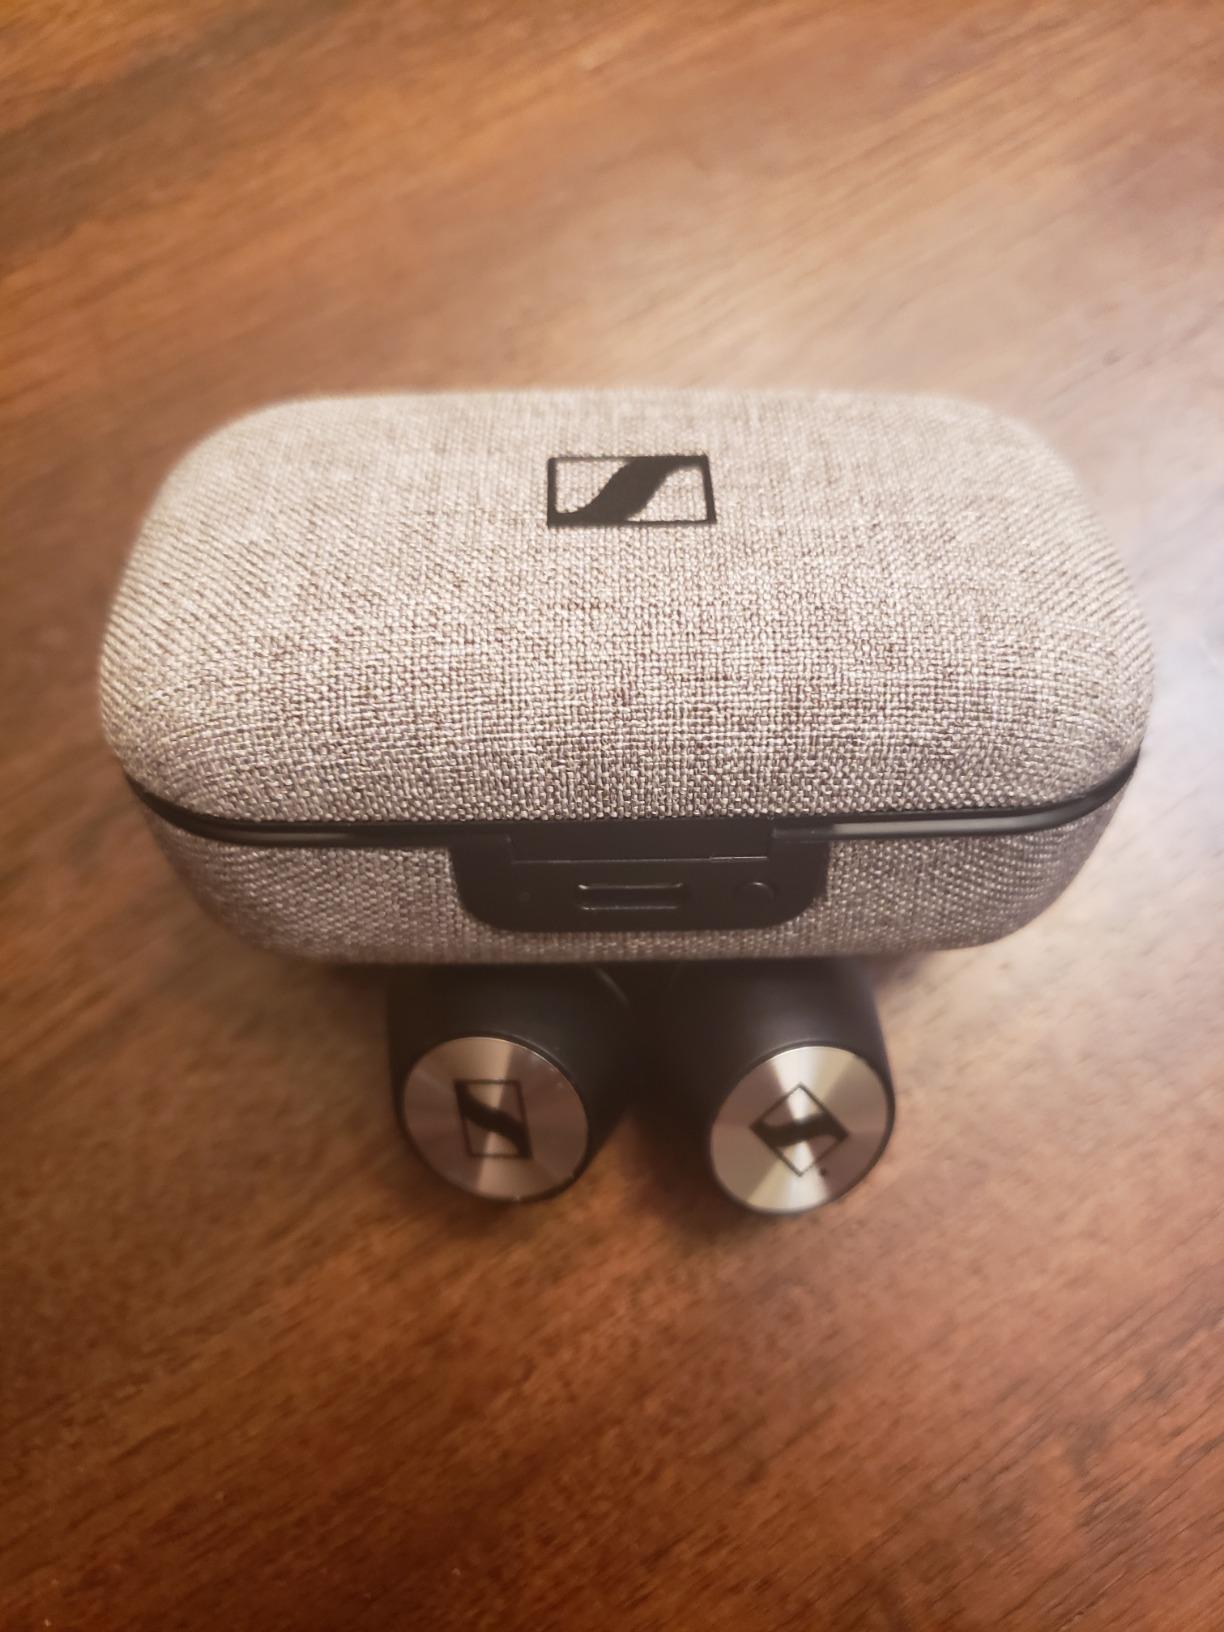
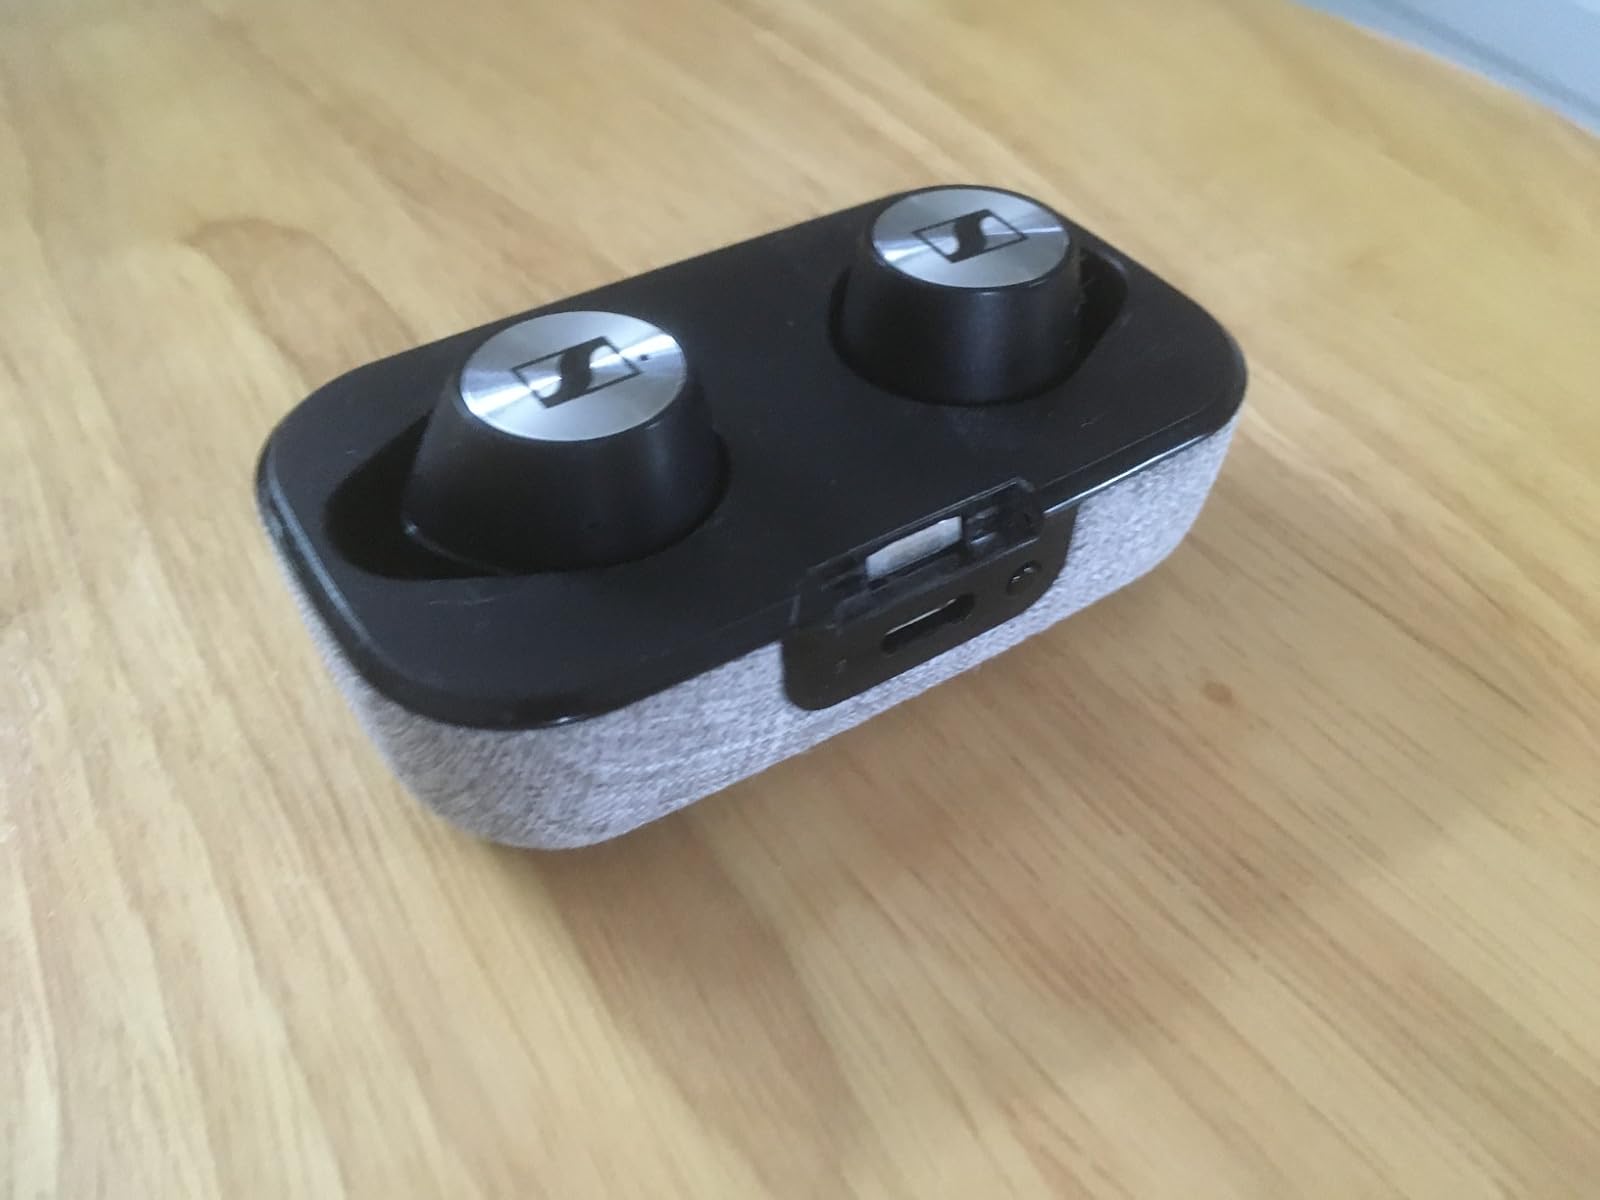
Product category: earbuds
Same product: yes